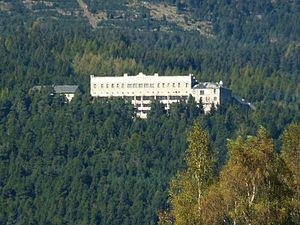
Balcon de Cerdagne, Font-Romeu, Pyrénées-Orientales, France